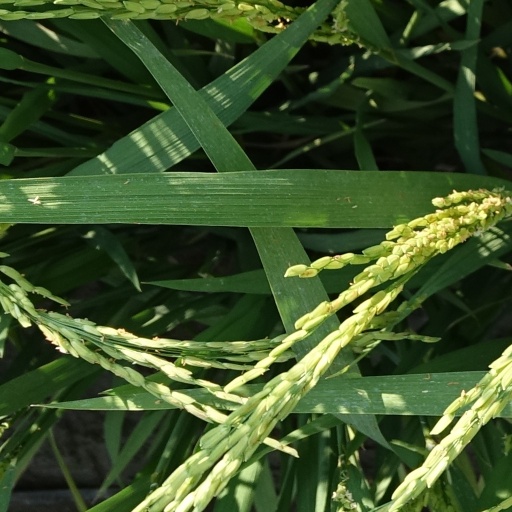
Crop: rice